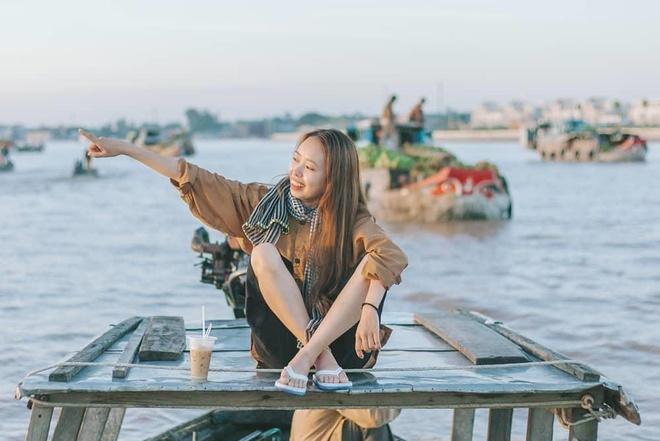
có nhiều con thuyền xuất hiện ở phía sau lưng của cô gái